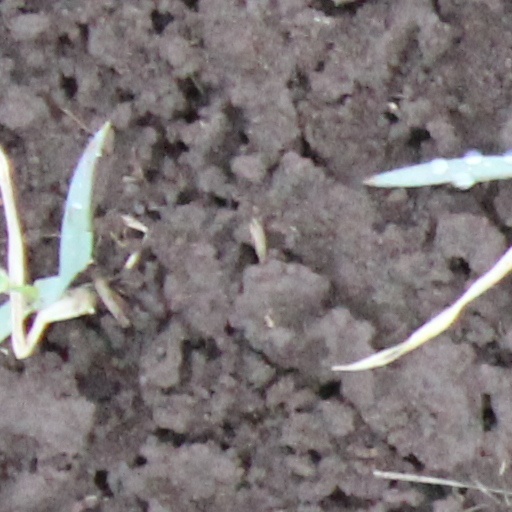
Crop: wheat